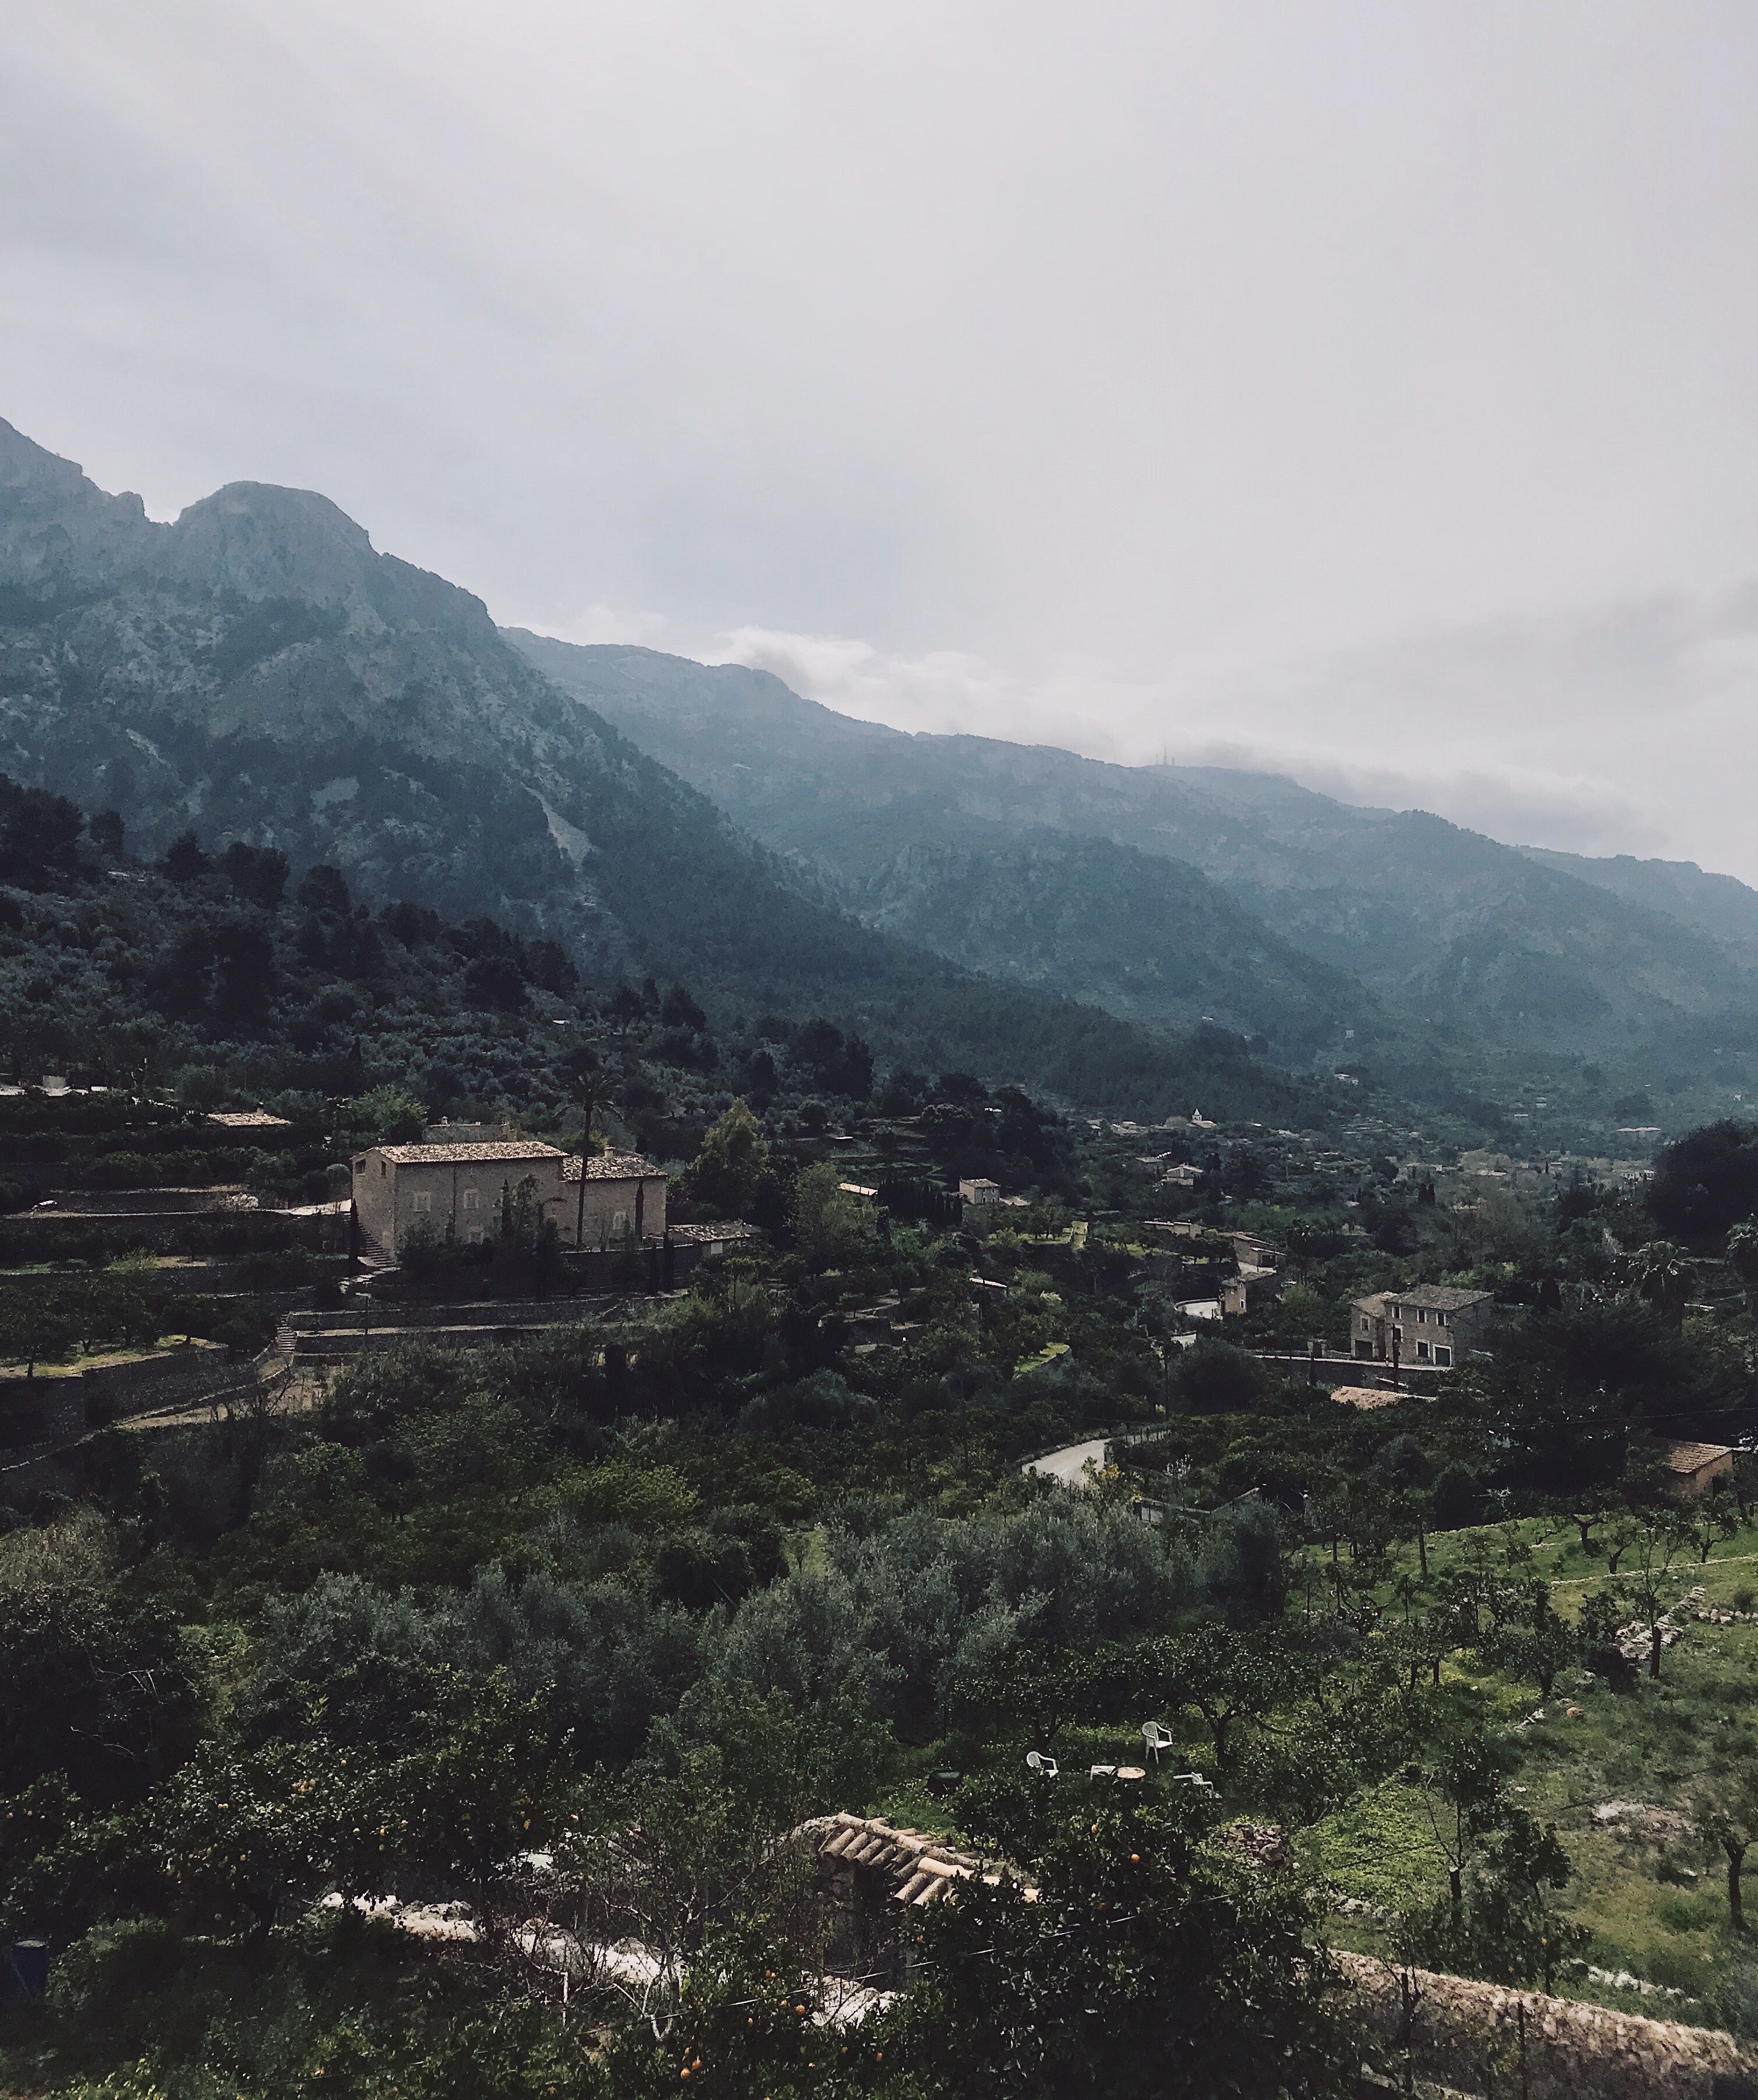
mountainous landforms, mountain, sky, hill station, highland, atmospheric phenomenon, wilderness, hill, cloud, tree, rural area, landscape, mountain range, fell, village, valley, ridge, chaparral, plant community, city, mount scenery, meteorological phenomenon, tourism, forest, road